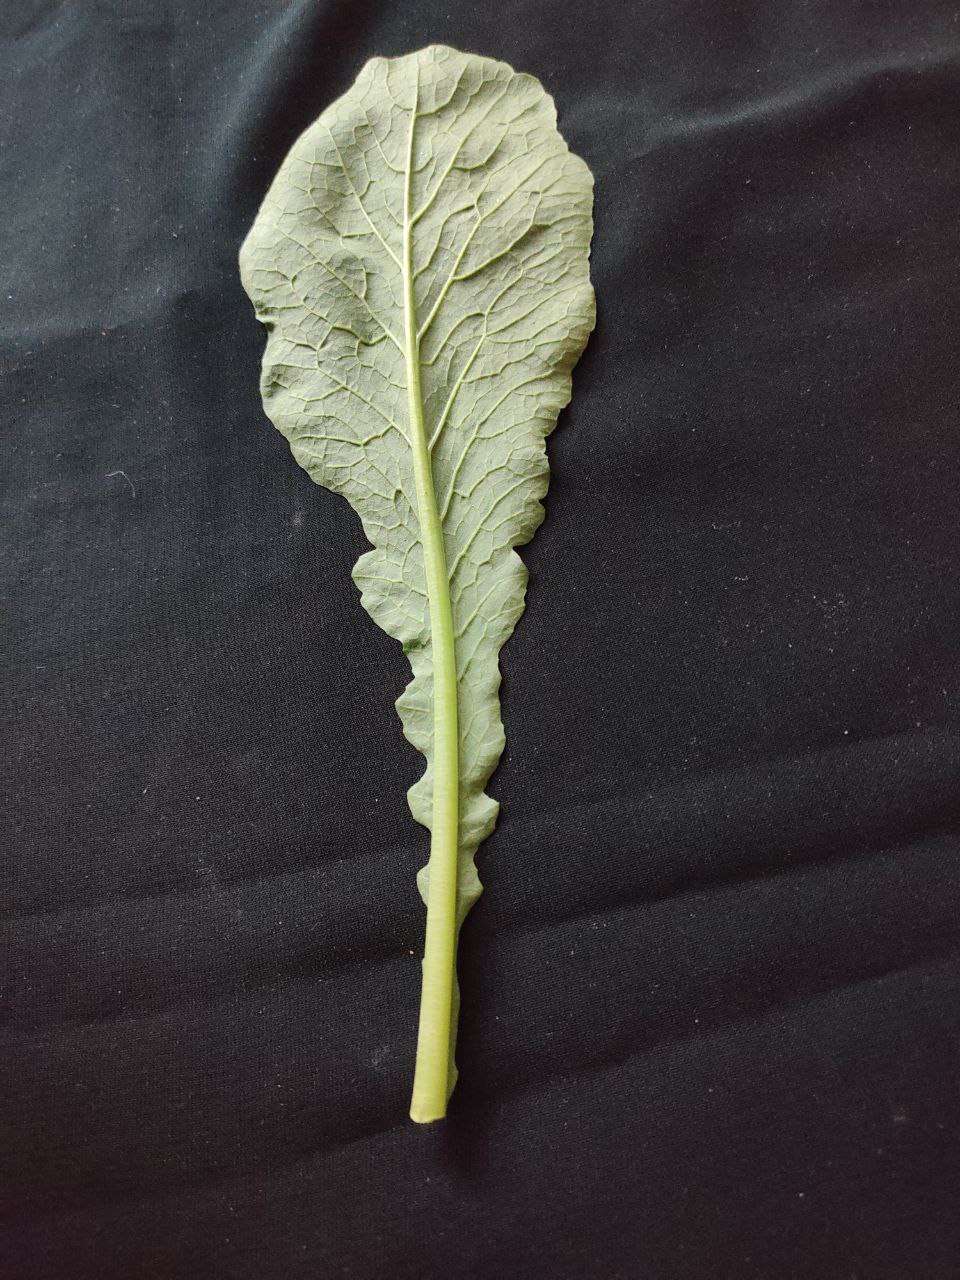
Label: Fresh leaf